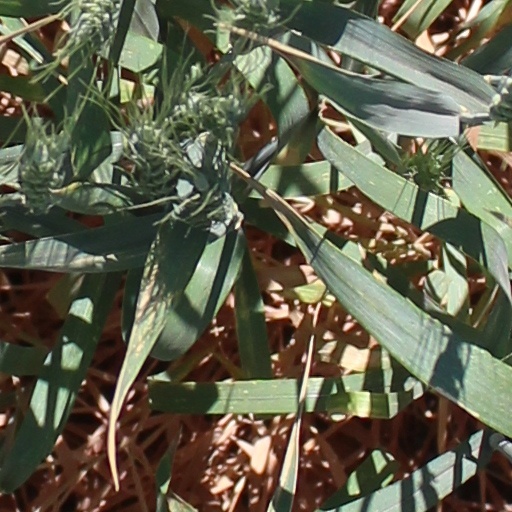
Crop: wheat